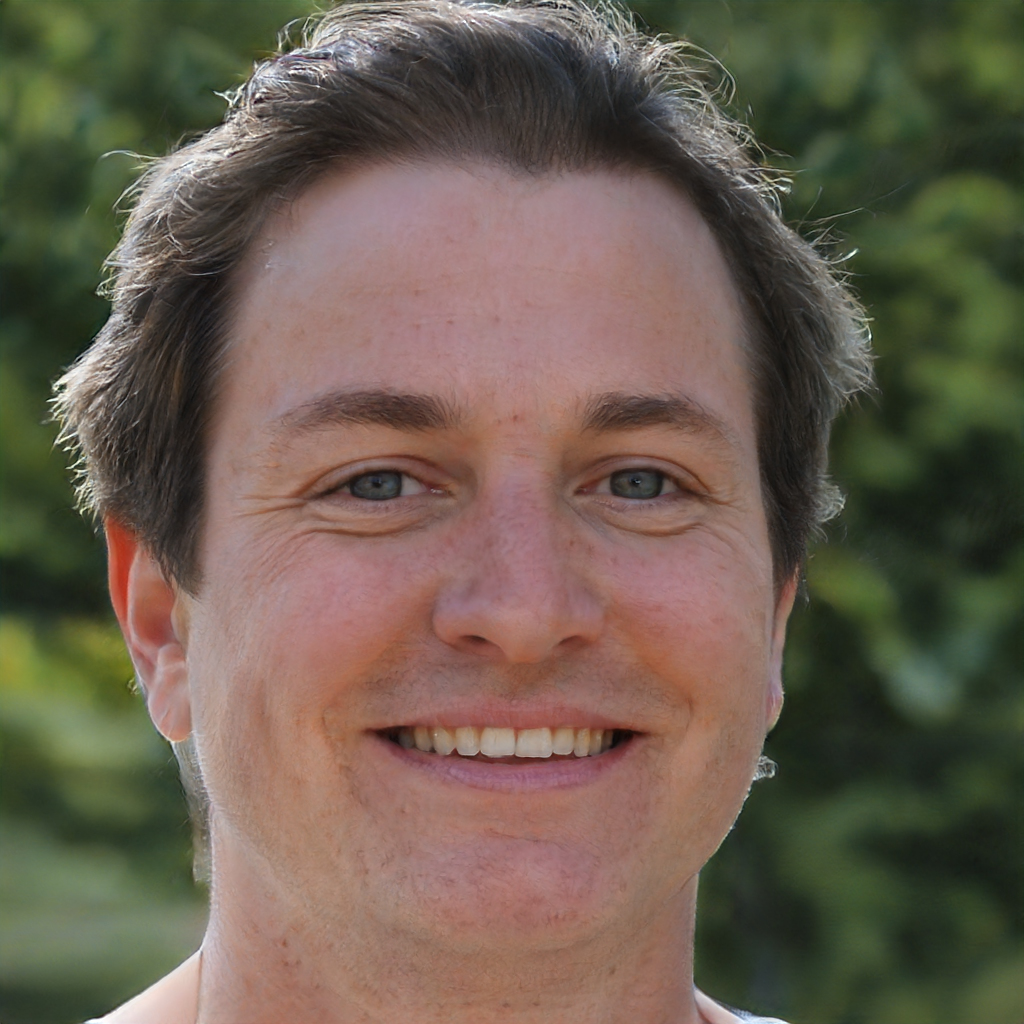
Gender: Male